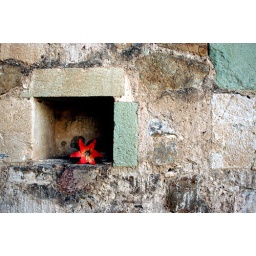
flower in the wall of a church around Oaxaca